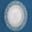
Label: plate